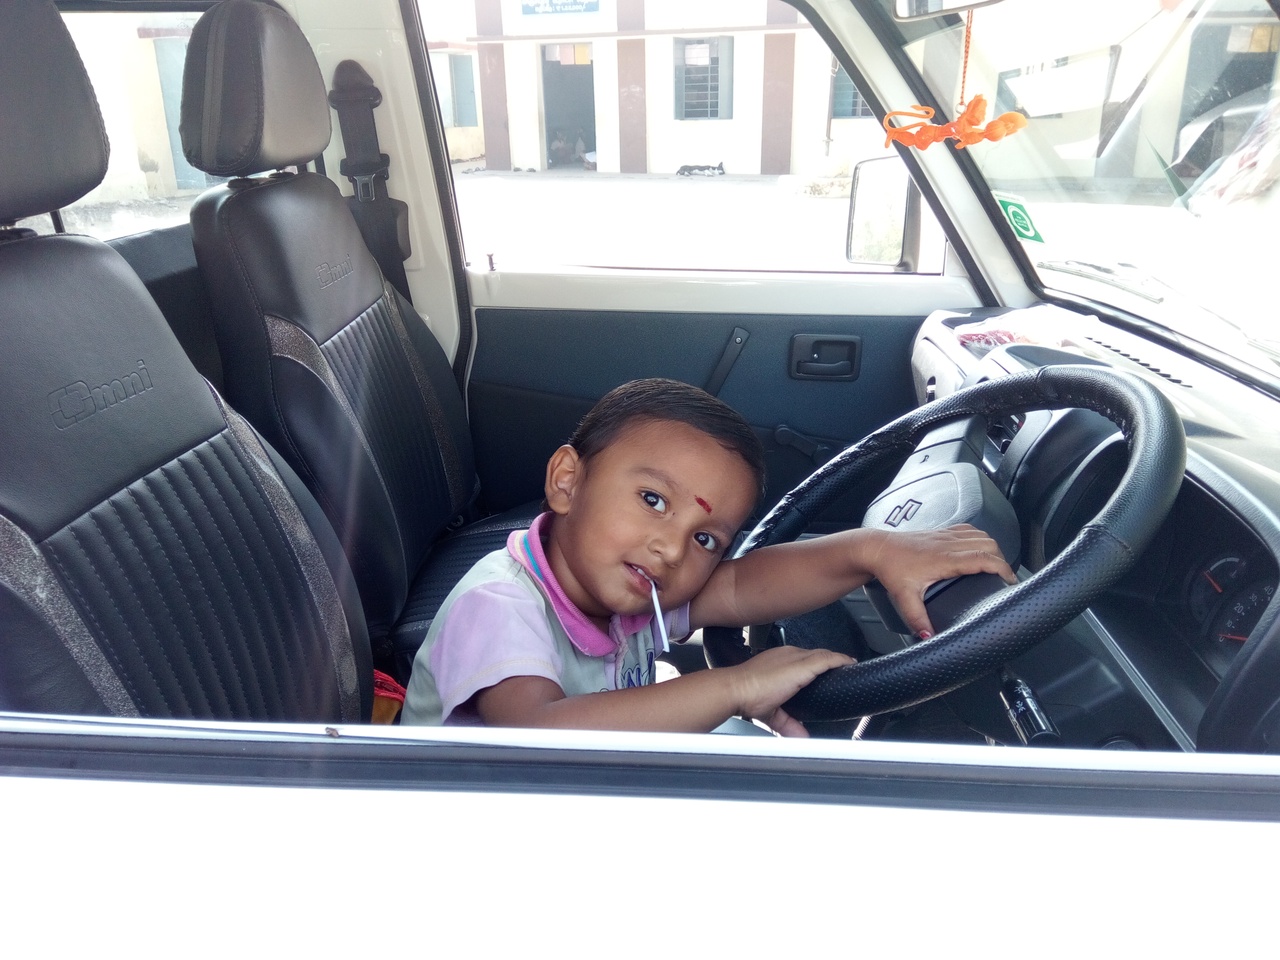
my son